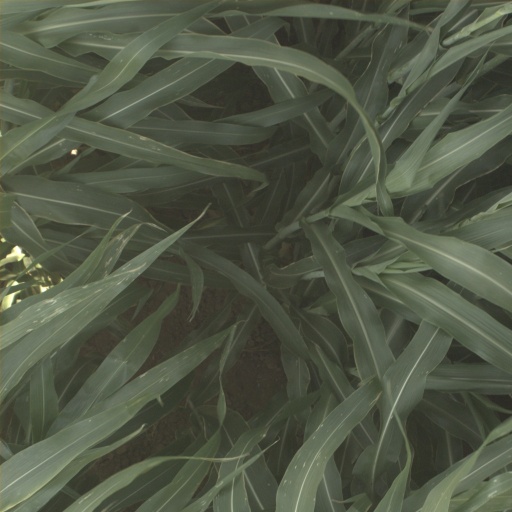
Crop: sorghum